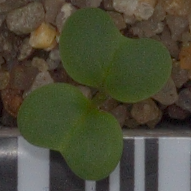
Label: charlock